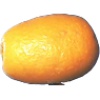
Label: kumquats